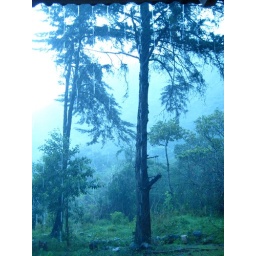
in front of the flower house